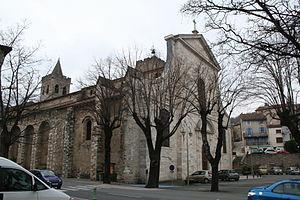
Saint-Pons-de-Thomières (Hérault)- cathédrale - mur méridional
La cathédrale Saint-Pons-de-Cimiez ou abbaye Saint-Pons-de-Thomières, ou Abbatia Sancti Pontii - Abbatia Thomeriarum, est une ancienne abbaye et cathédrale catholique romaine, située à Saint-Pons-de-Thomières, dans le département français de l'Hérault et la région Occitanie.
Cet article recense une partie des monuments historiques de l'Hérault, en France.